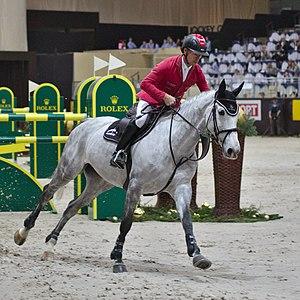
Clever Lady est une jument de saut d'obstacles de robe grise, inscrite au stud-book Holsteiner. C'est une fille de Cassini I. Elle concourt au niveau international sur des épreuves d'1,40 m - 1,45 m, montée entre autres, brièvement, par le cavalier suisse Pius Schwizer.